History of Bulgaria (1878–1946)

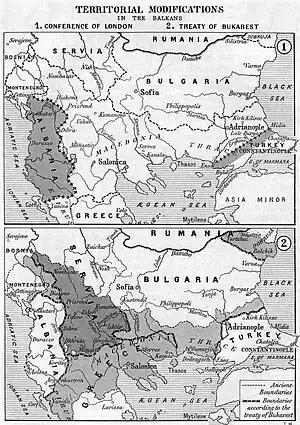
Boundaries on the Balkans after the First and the Second Balkan War (1912–1913)

These events made Alexander very popular in Bulgaria, but Russia was increasingly dissatisfied with his liberal tendencies. In August 1886 they fomented a coup, in the course of which Alexander was forced to abdicate and was exiled to Russia. Stambolov, however, acted quickly and the participants in the coup were forced to flee the country. Stambolov tried to reinstate Alexander, but strong Russian opposition forced the prince to abdicate again. In July 1887 the Bulgarians elected Ferdinand of Saxe-Coburg-Gotha as their new Prince. Ferdinand was the "Austrian candidate" and the Russians refused to recognize him despite his friendship with Tsar Alexander III. Ferdinand initially worked with Stambolov, but by 1894 their relationship worsened. Stambolov resigned and was assassinated in July 1895. Ferdinand then decided to restore relations with Russia, which meant returning to a conservative policy.